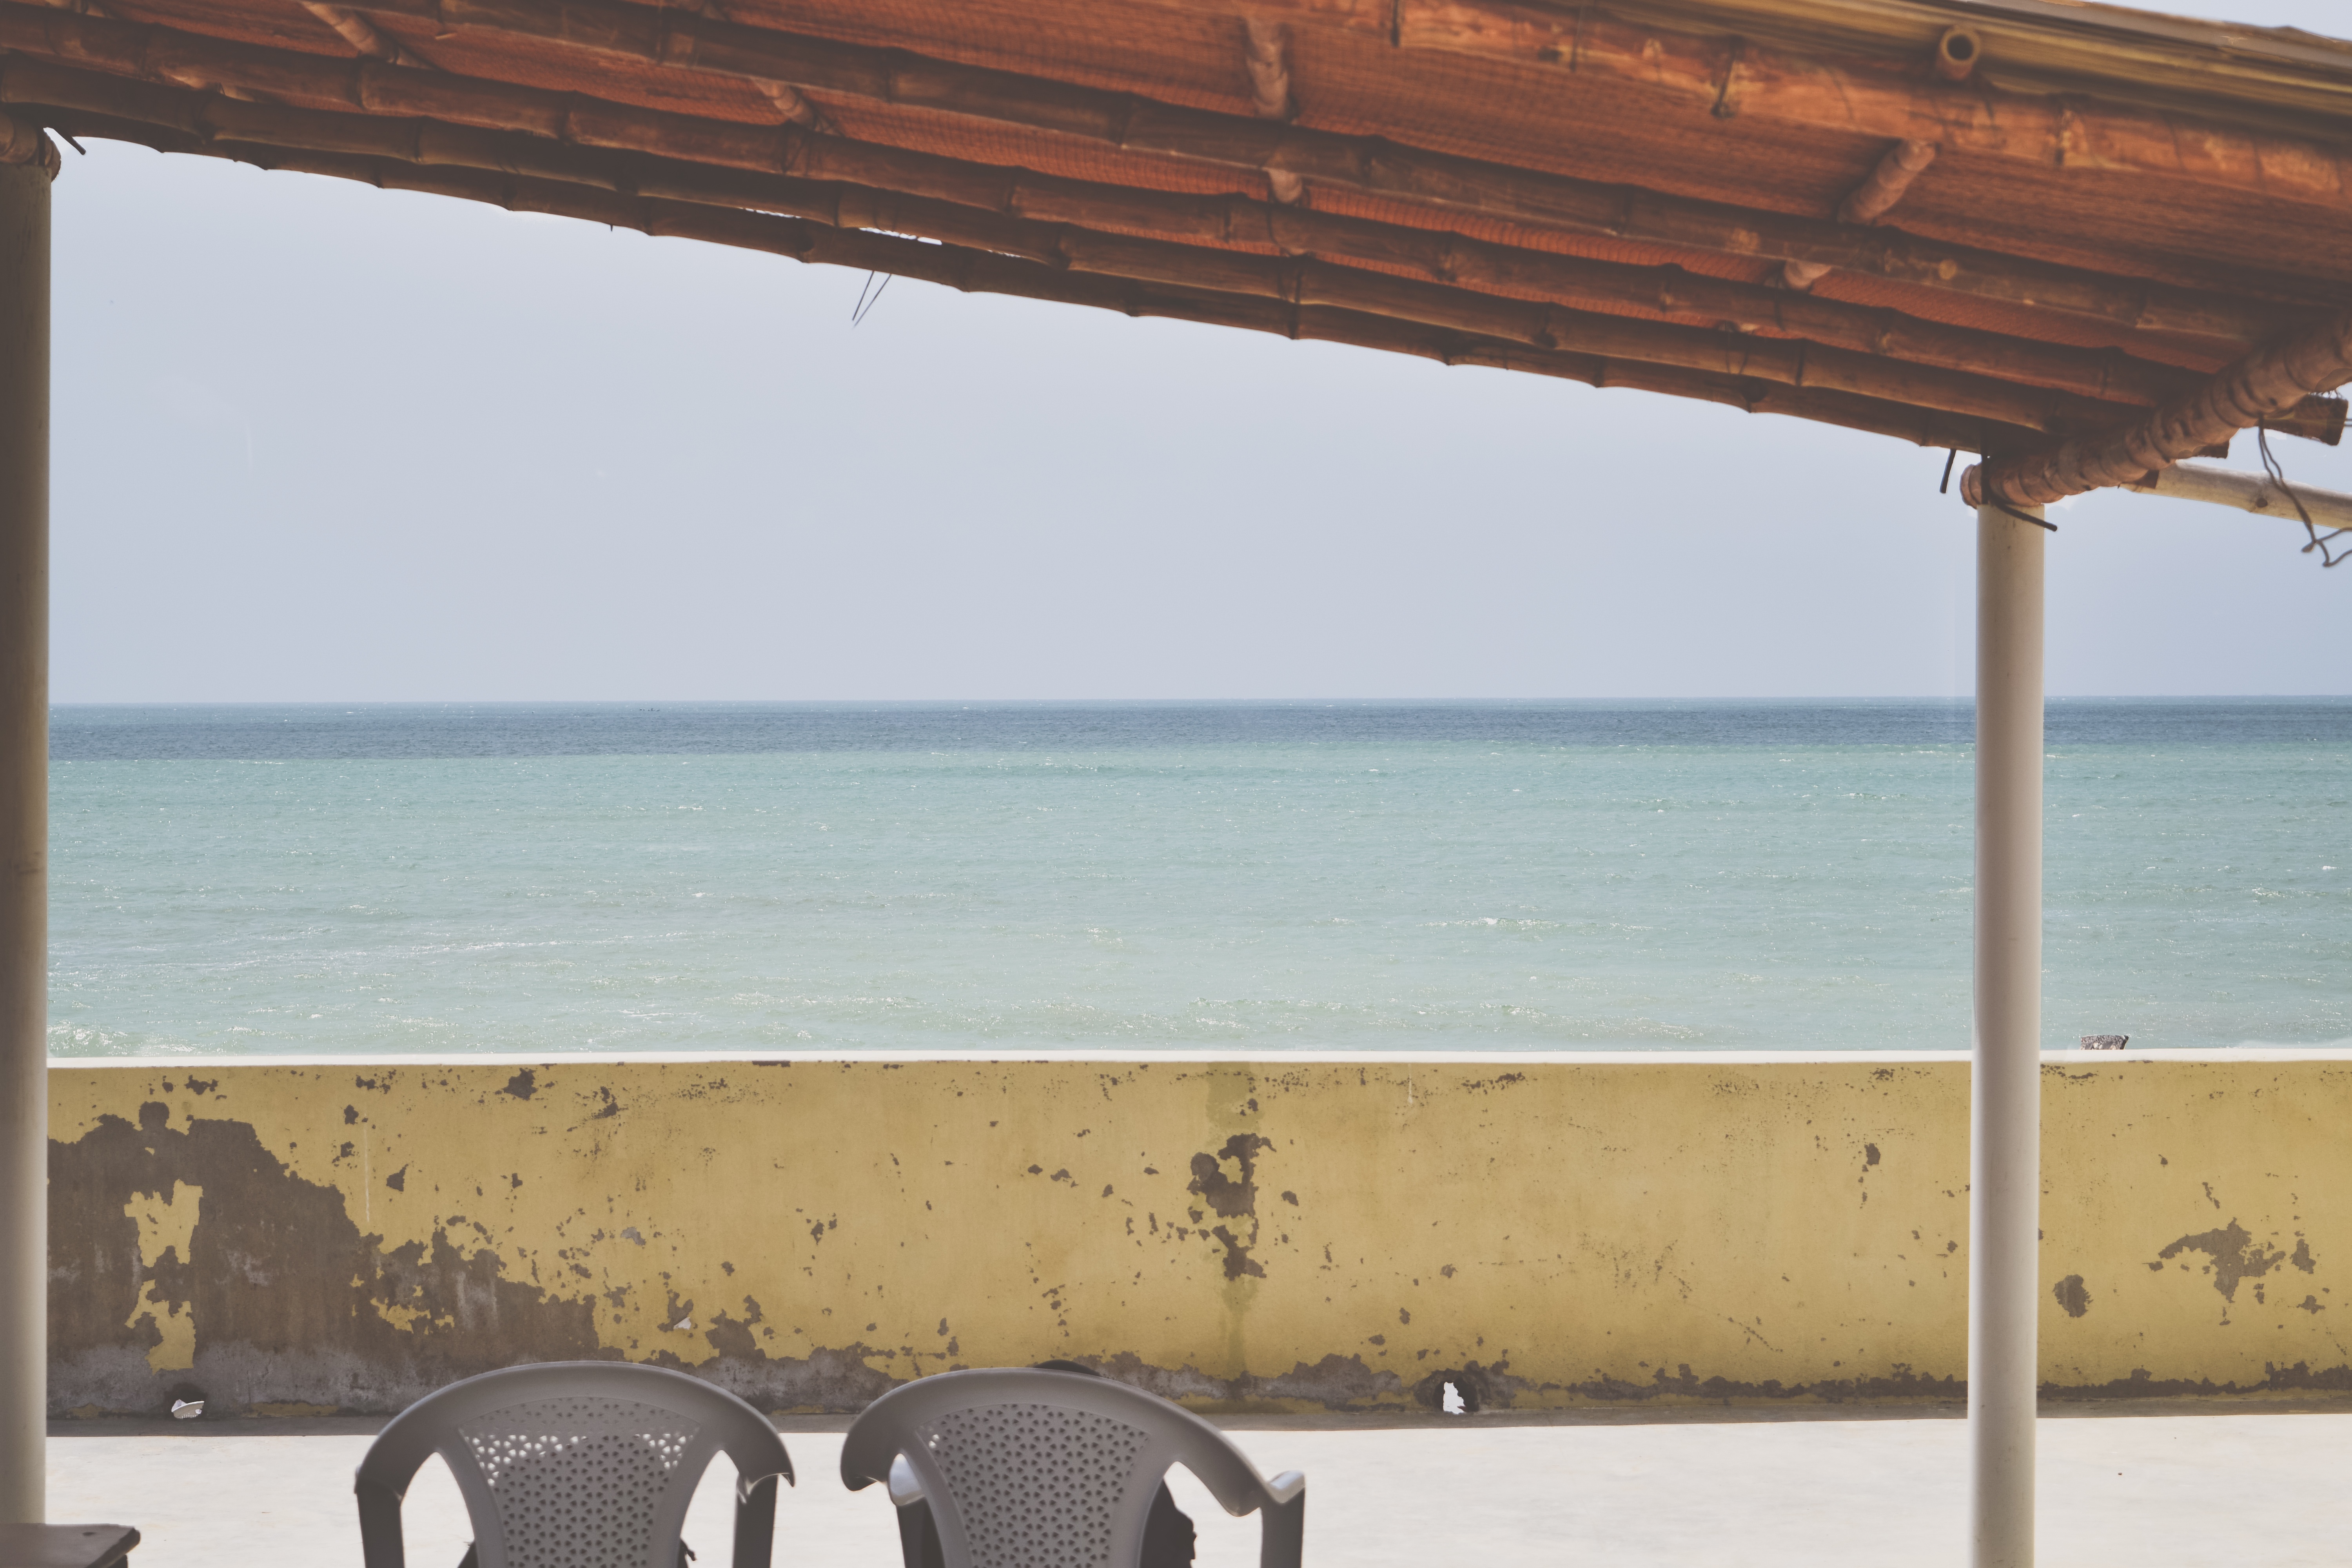
beach, sea, ocean, wood, vacation